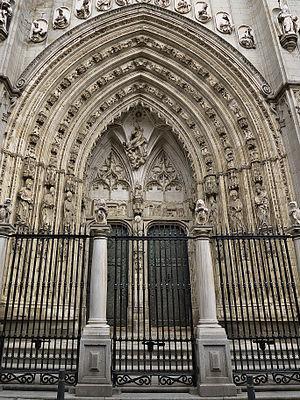
Egas Cueman ou Egas de Bruxelles était un sculpteur et architecte hispano-flamand. Son nom résulte de l'hispanisation d’un nom néerlandais qui n'a pas été clairement établi : Henri van Eyck où Egas serait une déformation de Eyck et Cueman l’hispanisation du nom Koeman.